RAF Bruggen

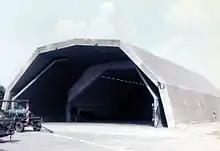
Hardened Aircraft Shelter at RAF Bruggen, 1981

From 1954–1957 the fighter squadrons at Bruggen were 67, 71E, 112 & 130, equipped initially with Canadair Sabre F.4s, later re-equipped with the Hawker Hunter F.4s. These squadrons were either redeployed or disbanded in 1957 with the arrival of 87 Squadron, equipped with Gloster Javelin FAW.1s. The initial strike capability at RAF Brüggen was provided by the English Electric Canberra from the summer of 1957. From 1969 to 1975 the Phantom FGR.2 operated in the strike/attack role and was replaced by the SEPECAT Jaguar GR.1 from 9 April 1975. The Jaguars were replaced by the Panavia Tornado GR.1 beginning on 13 June 1984. With a total of four Tornado GR.1 squadrons at Brüggen and four more at its nearby sister airbase RAF Laarbruch, Brüggen and Laarbruch formed the largest Tornado force in NATO. Hardened Aircraft Shelters were equipped with the U.S. Weapon Storage Security System (WS3), each able to store up to 4 WE.177 tactical nuclear bombs, for delivery by Tornado aircraft.